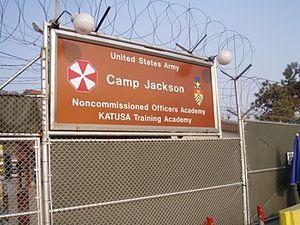
La Korean Augmentation To the United States Army, est une branche de l'armée de terre de la République de Corée créé en 1950 afin de fournir des soldats supplémentaires à la 8ᵉ armée des États-Unis.